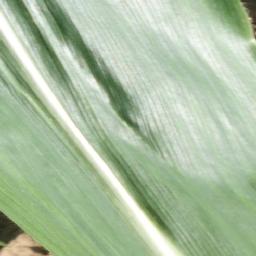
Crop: corn
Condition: (maize)_healthy